Metropolitan Borough of Greenwich

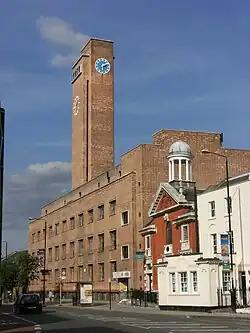
The 1939 Town Hall, further east from the 1876 building.

In 1939, a new and much larger Greenwich Town Hall and Borough Hall were built on the corner of Greenwich High Road and Royal Hill in the Art Deco style. When the Metropolitan Borough of Greenwich was merged into the London Borough of Greenwich in the 1960s, Woolwich Town Hall was used as the headquarters for the new larger borough instead. The Town Hall and Borough Hall buildings are now occupied by GSM London and a dance centre (Greenwich Dance) respectively.